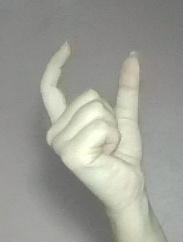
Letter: nun